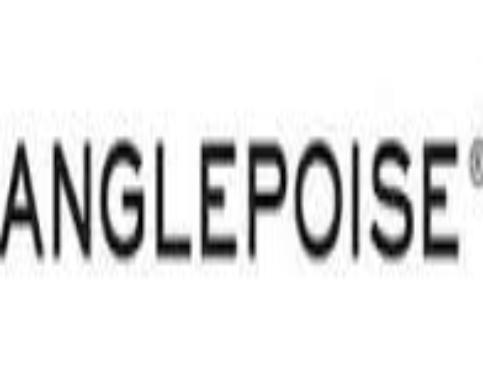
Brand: anglepoise
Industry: Necessities